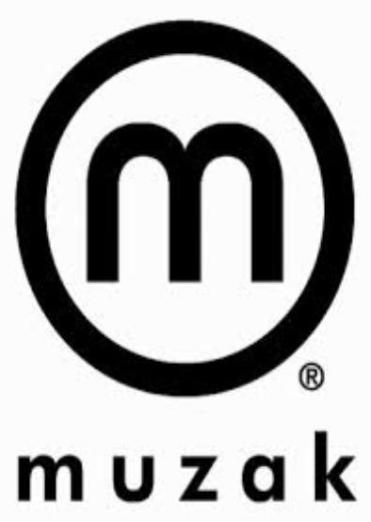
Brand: muzak-1
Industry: Clothes